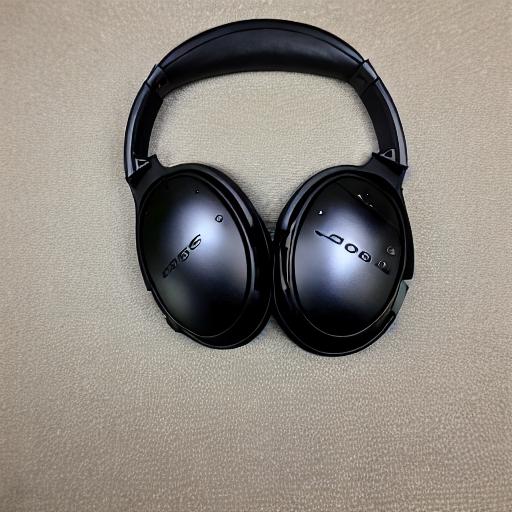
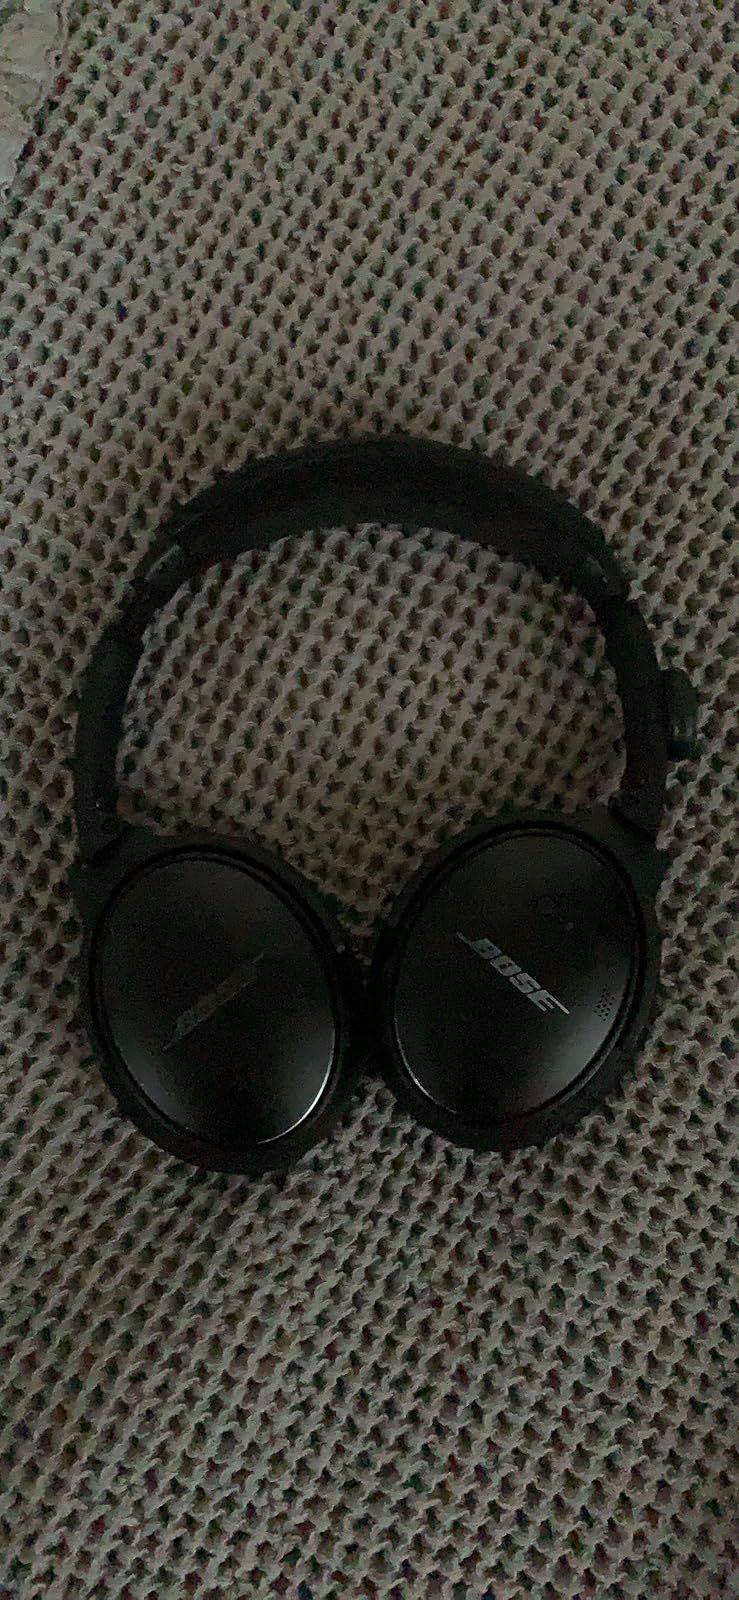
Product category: headphones
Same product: no